Adaljiza Magno

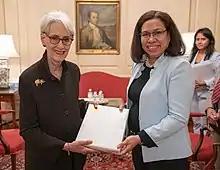
Magno with U.S. Deputy Secretary of State Wendy Sherman in 2022

Two years later, on 24 June 2020, following a change in the governing coalition, and the admission of Fretilin to the VIII Constitutional Government, Magno was sworn in as Minister of Foreign Affairs and Cooperation.